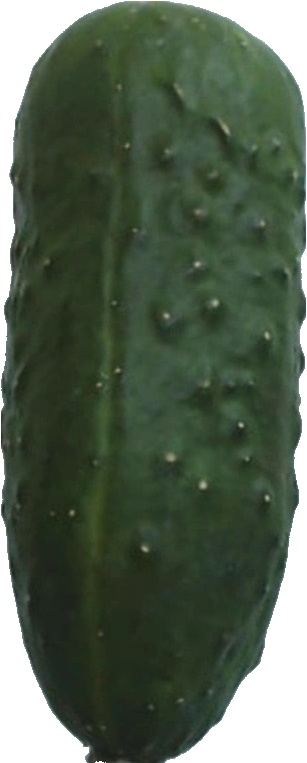
Label: cucumber_1